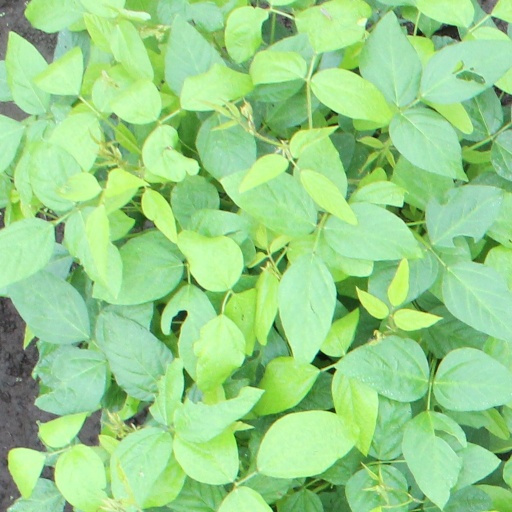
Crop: soybean